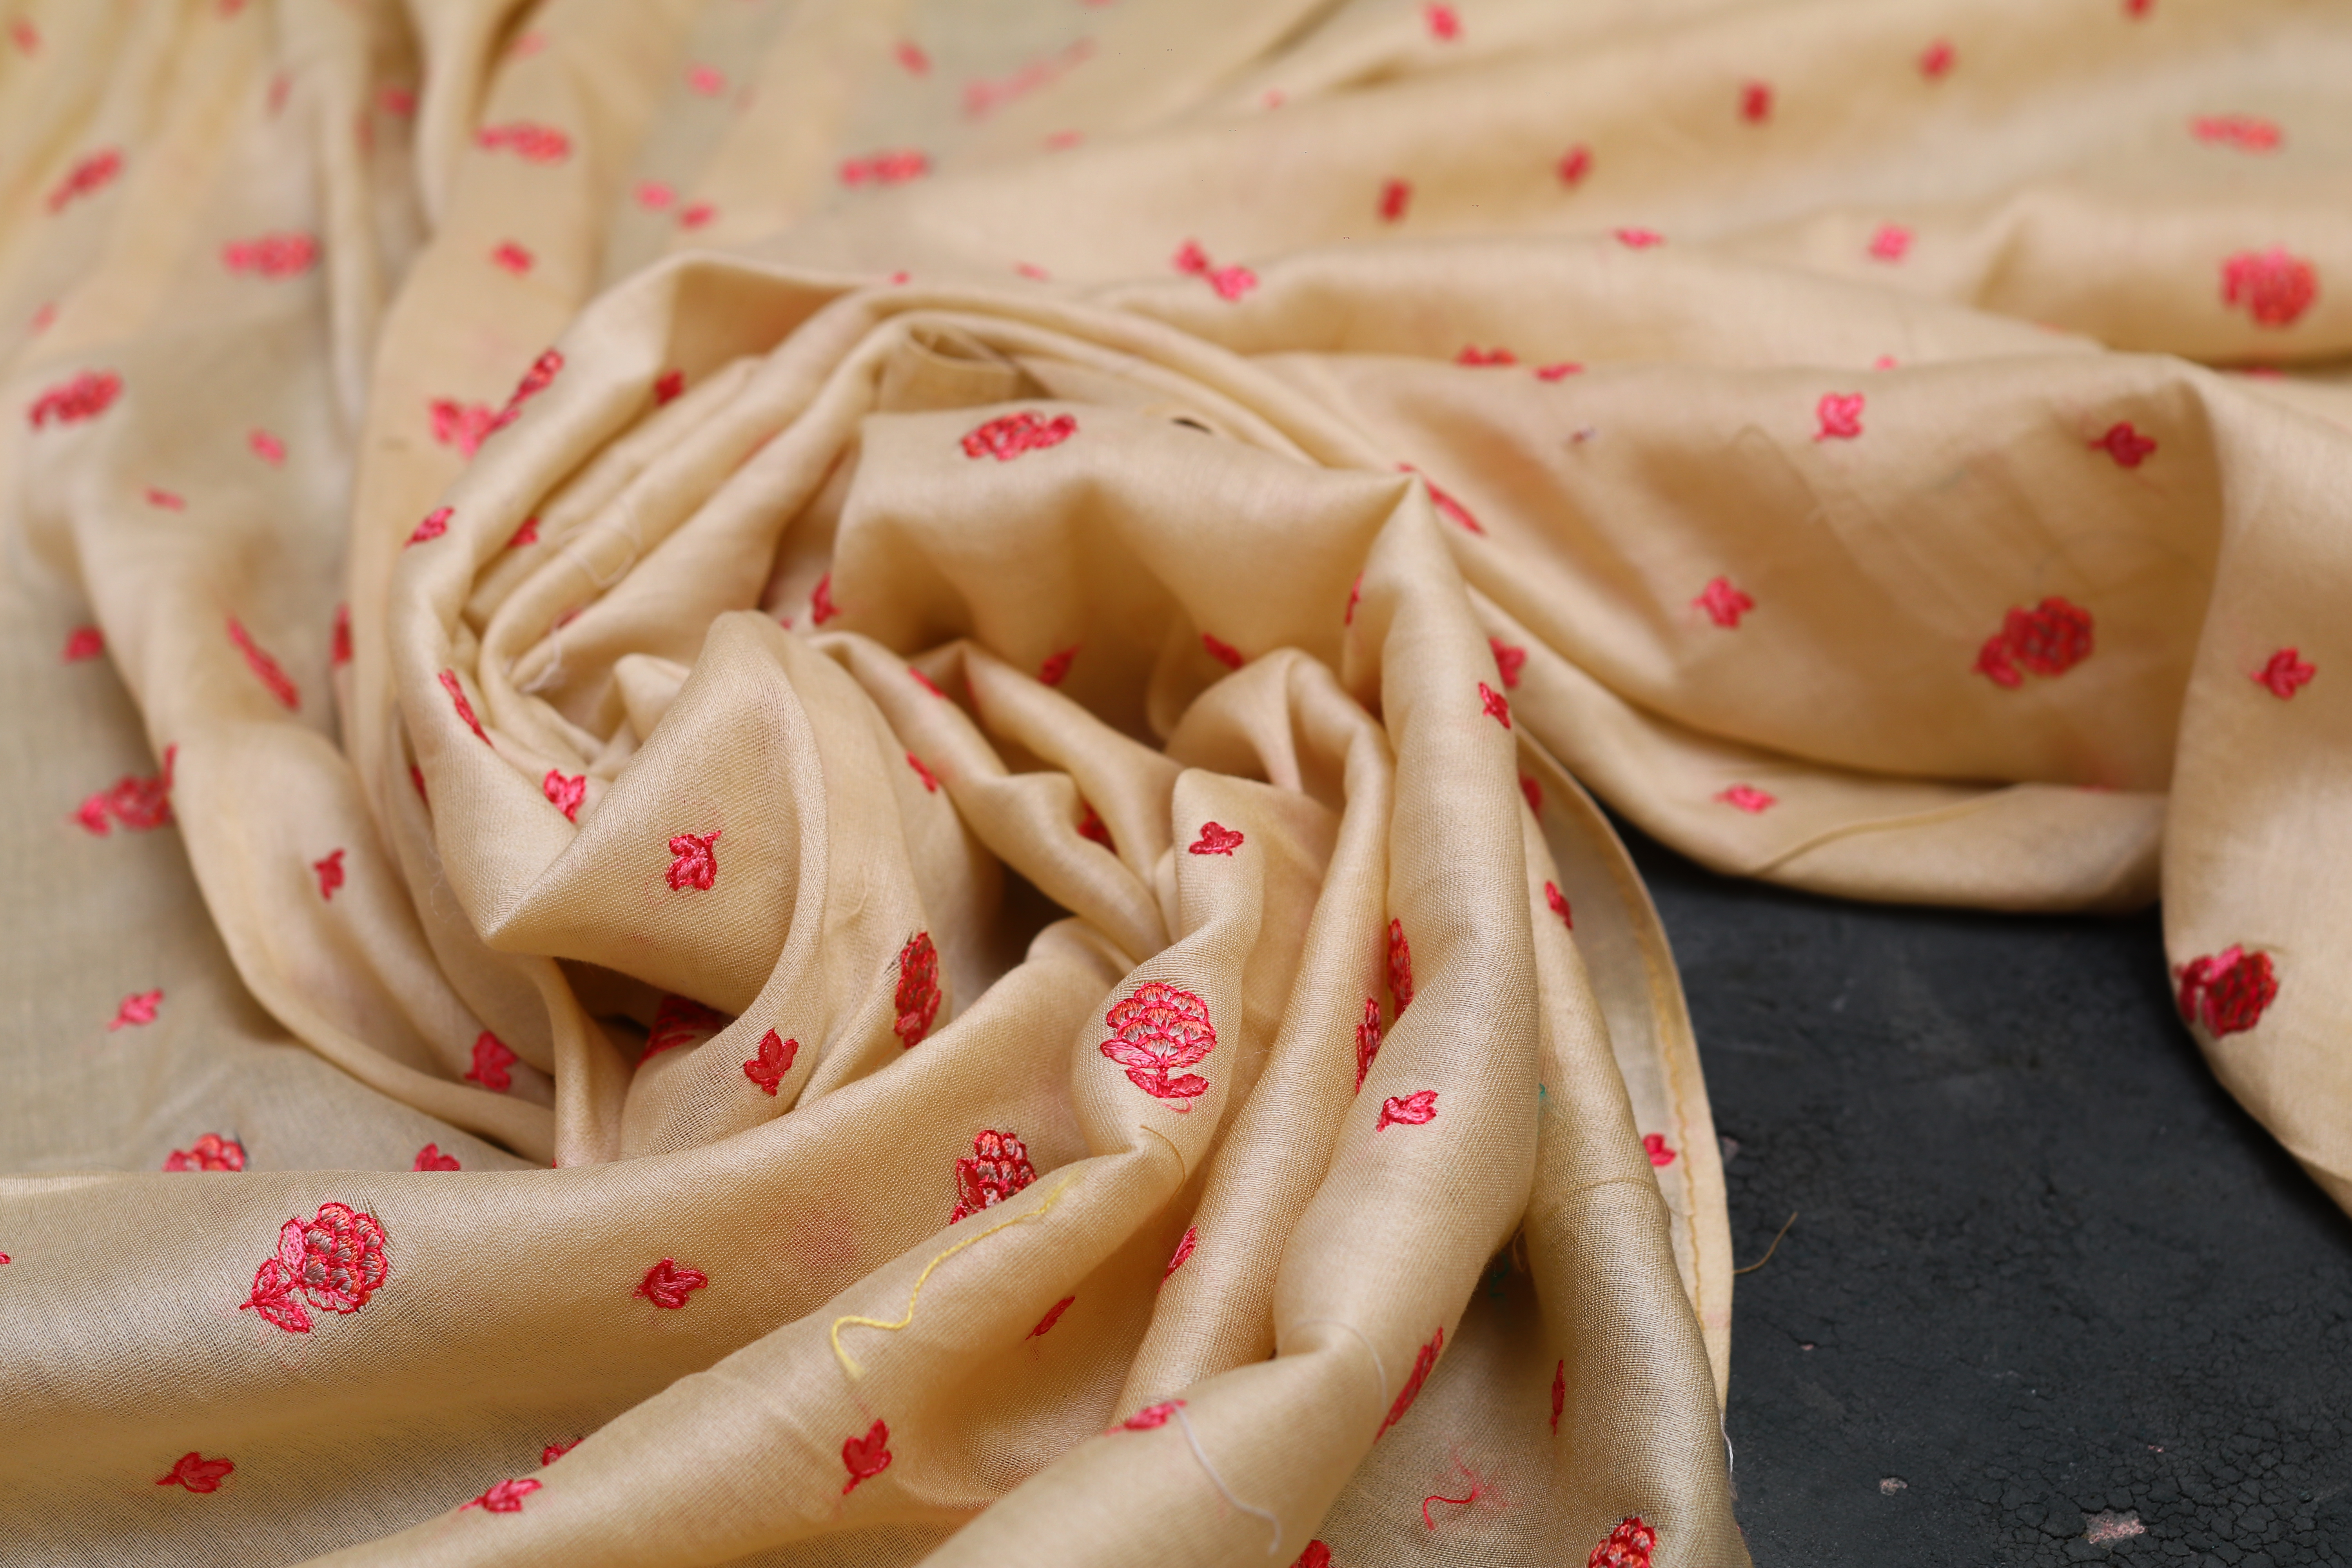
fabrics, pink, textile, sweetness, petal, material